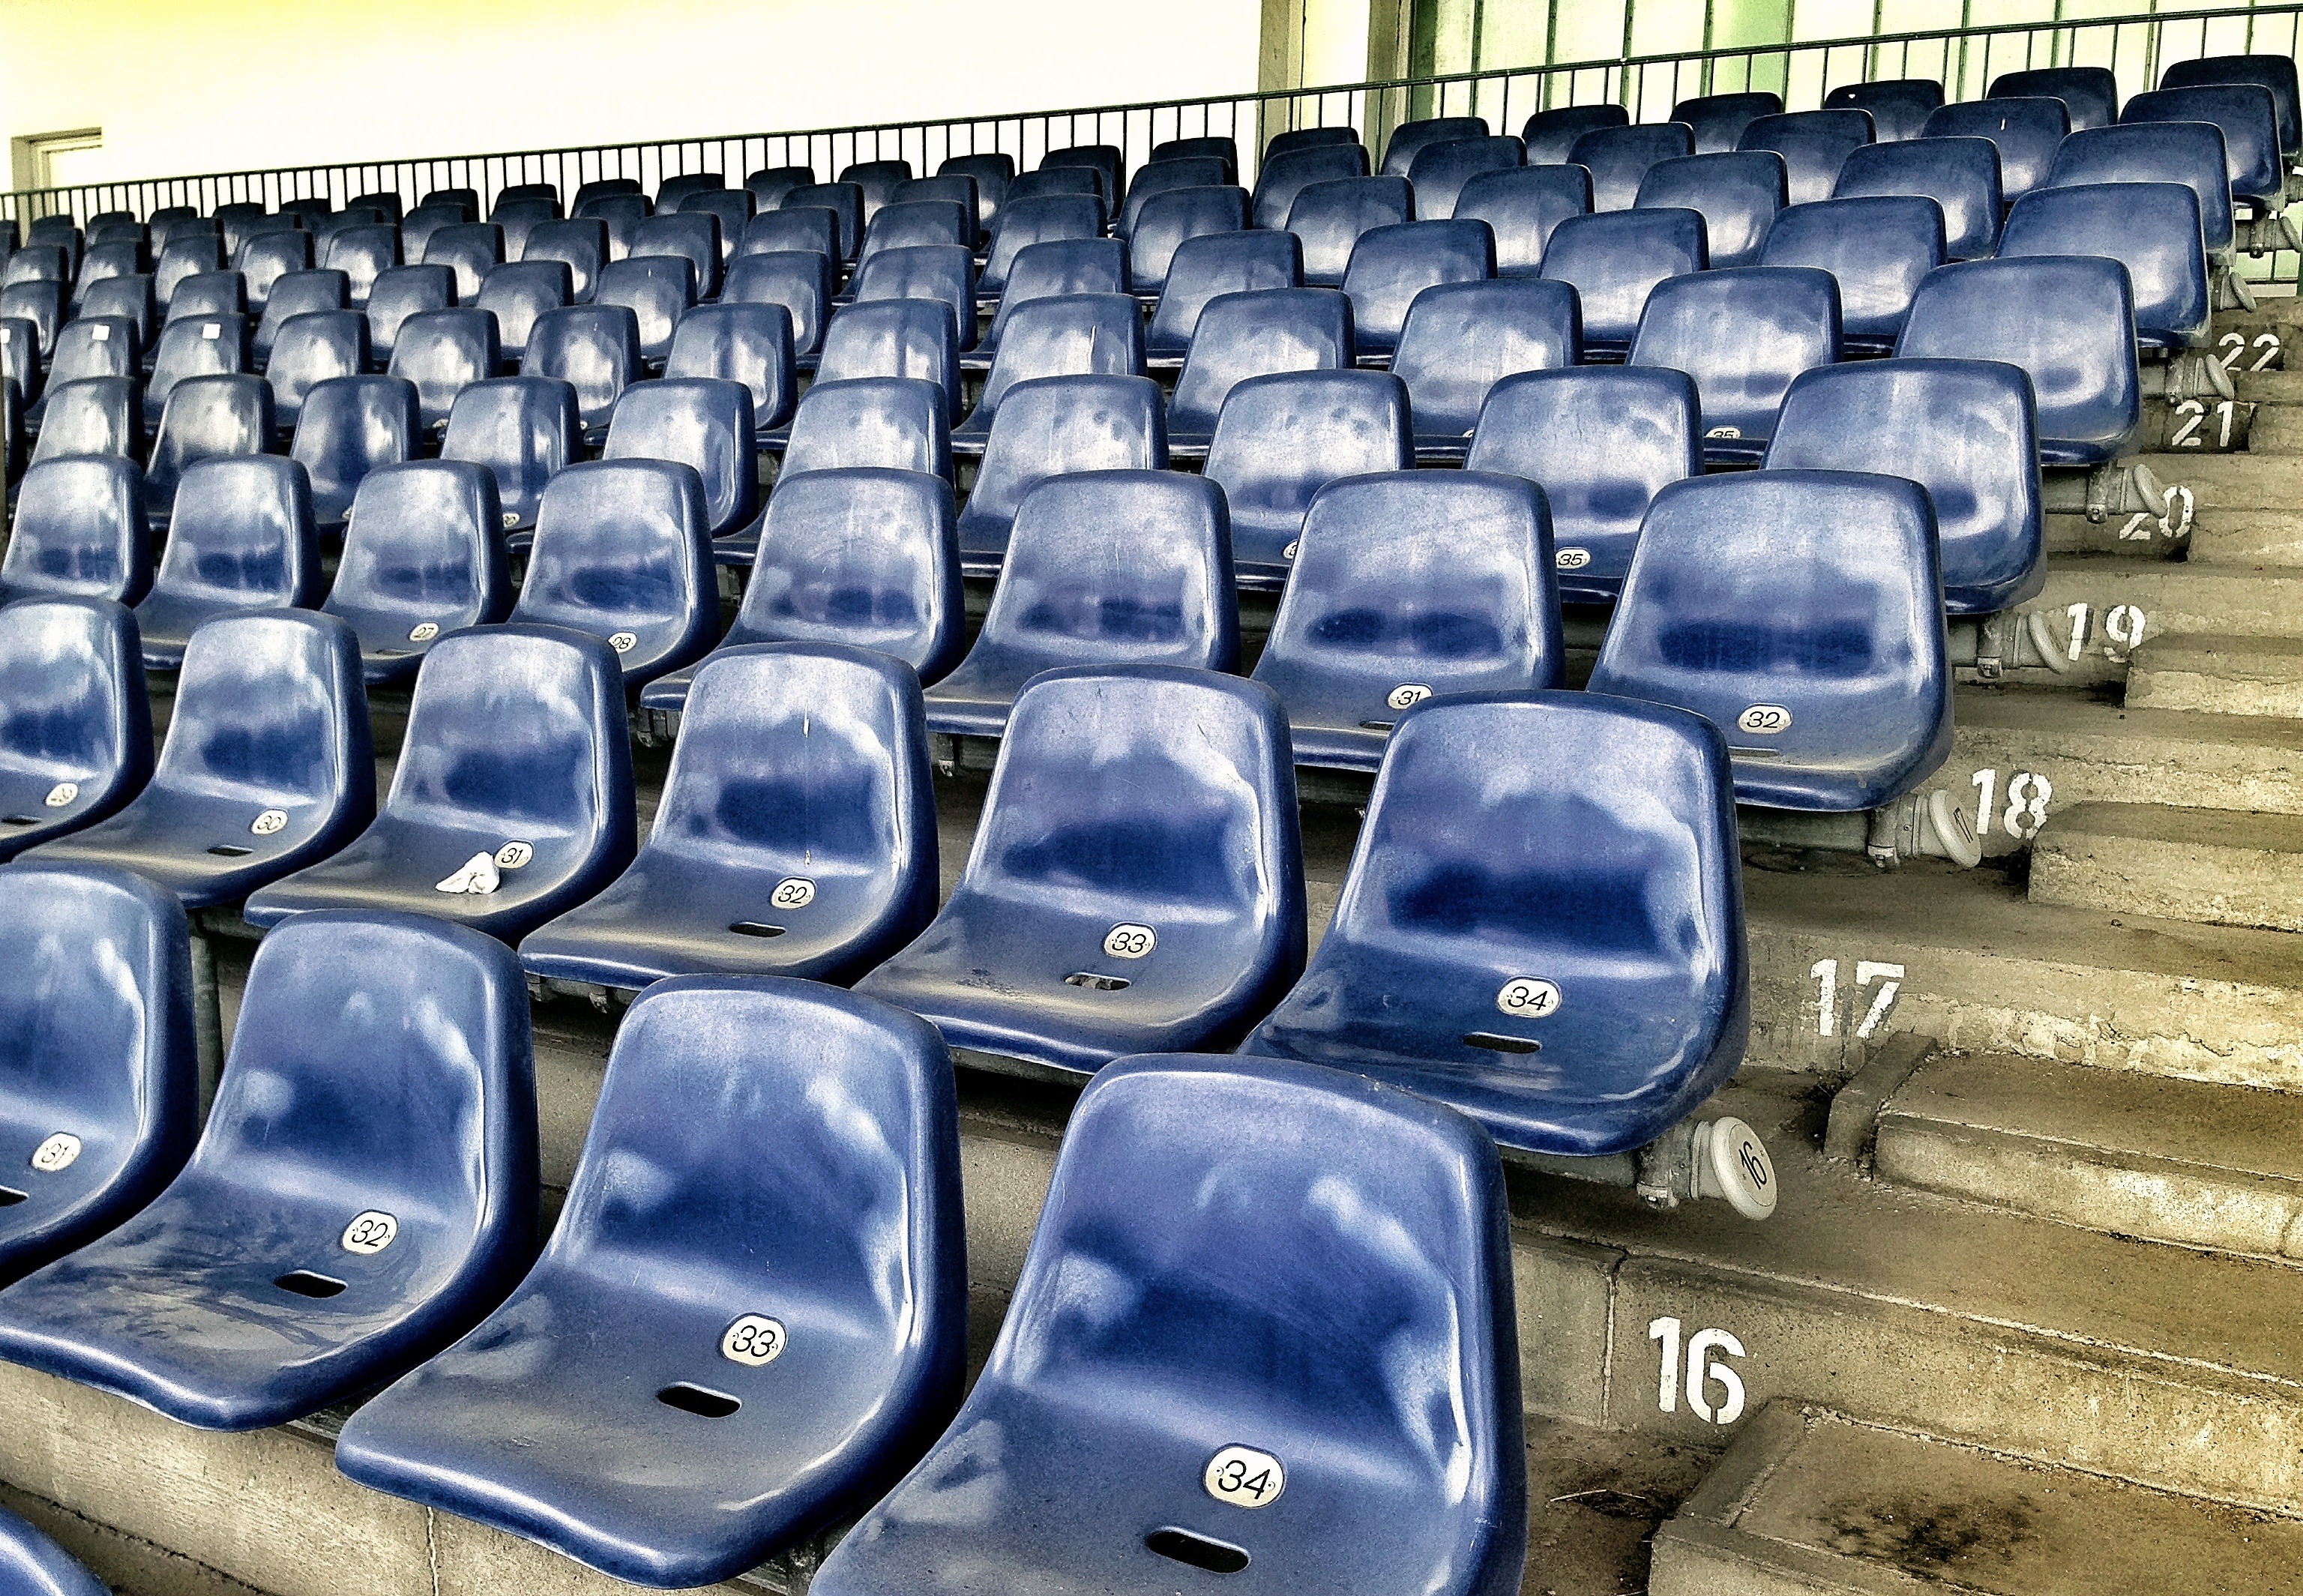
watch, structure, sport, auditorium, audience, club, stadium, grandstand, sit, background, theater, tribune, football stadium, computer keyboard, viewers, bucket seats, sport venue